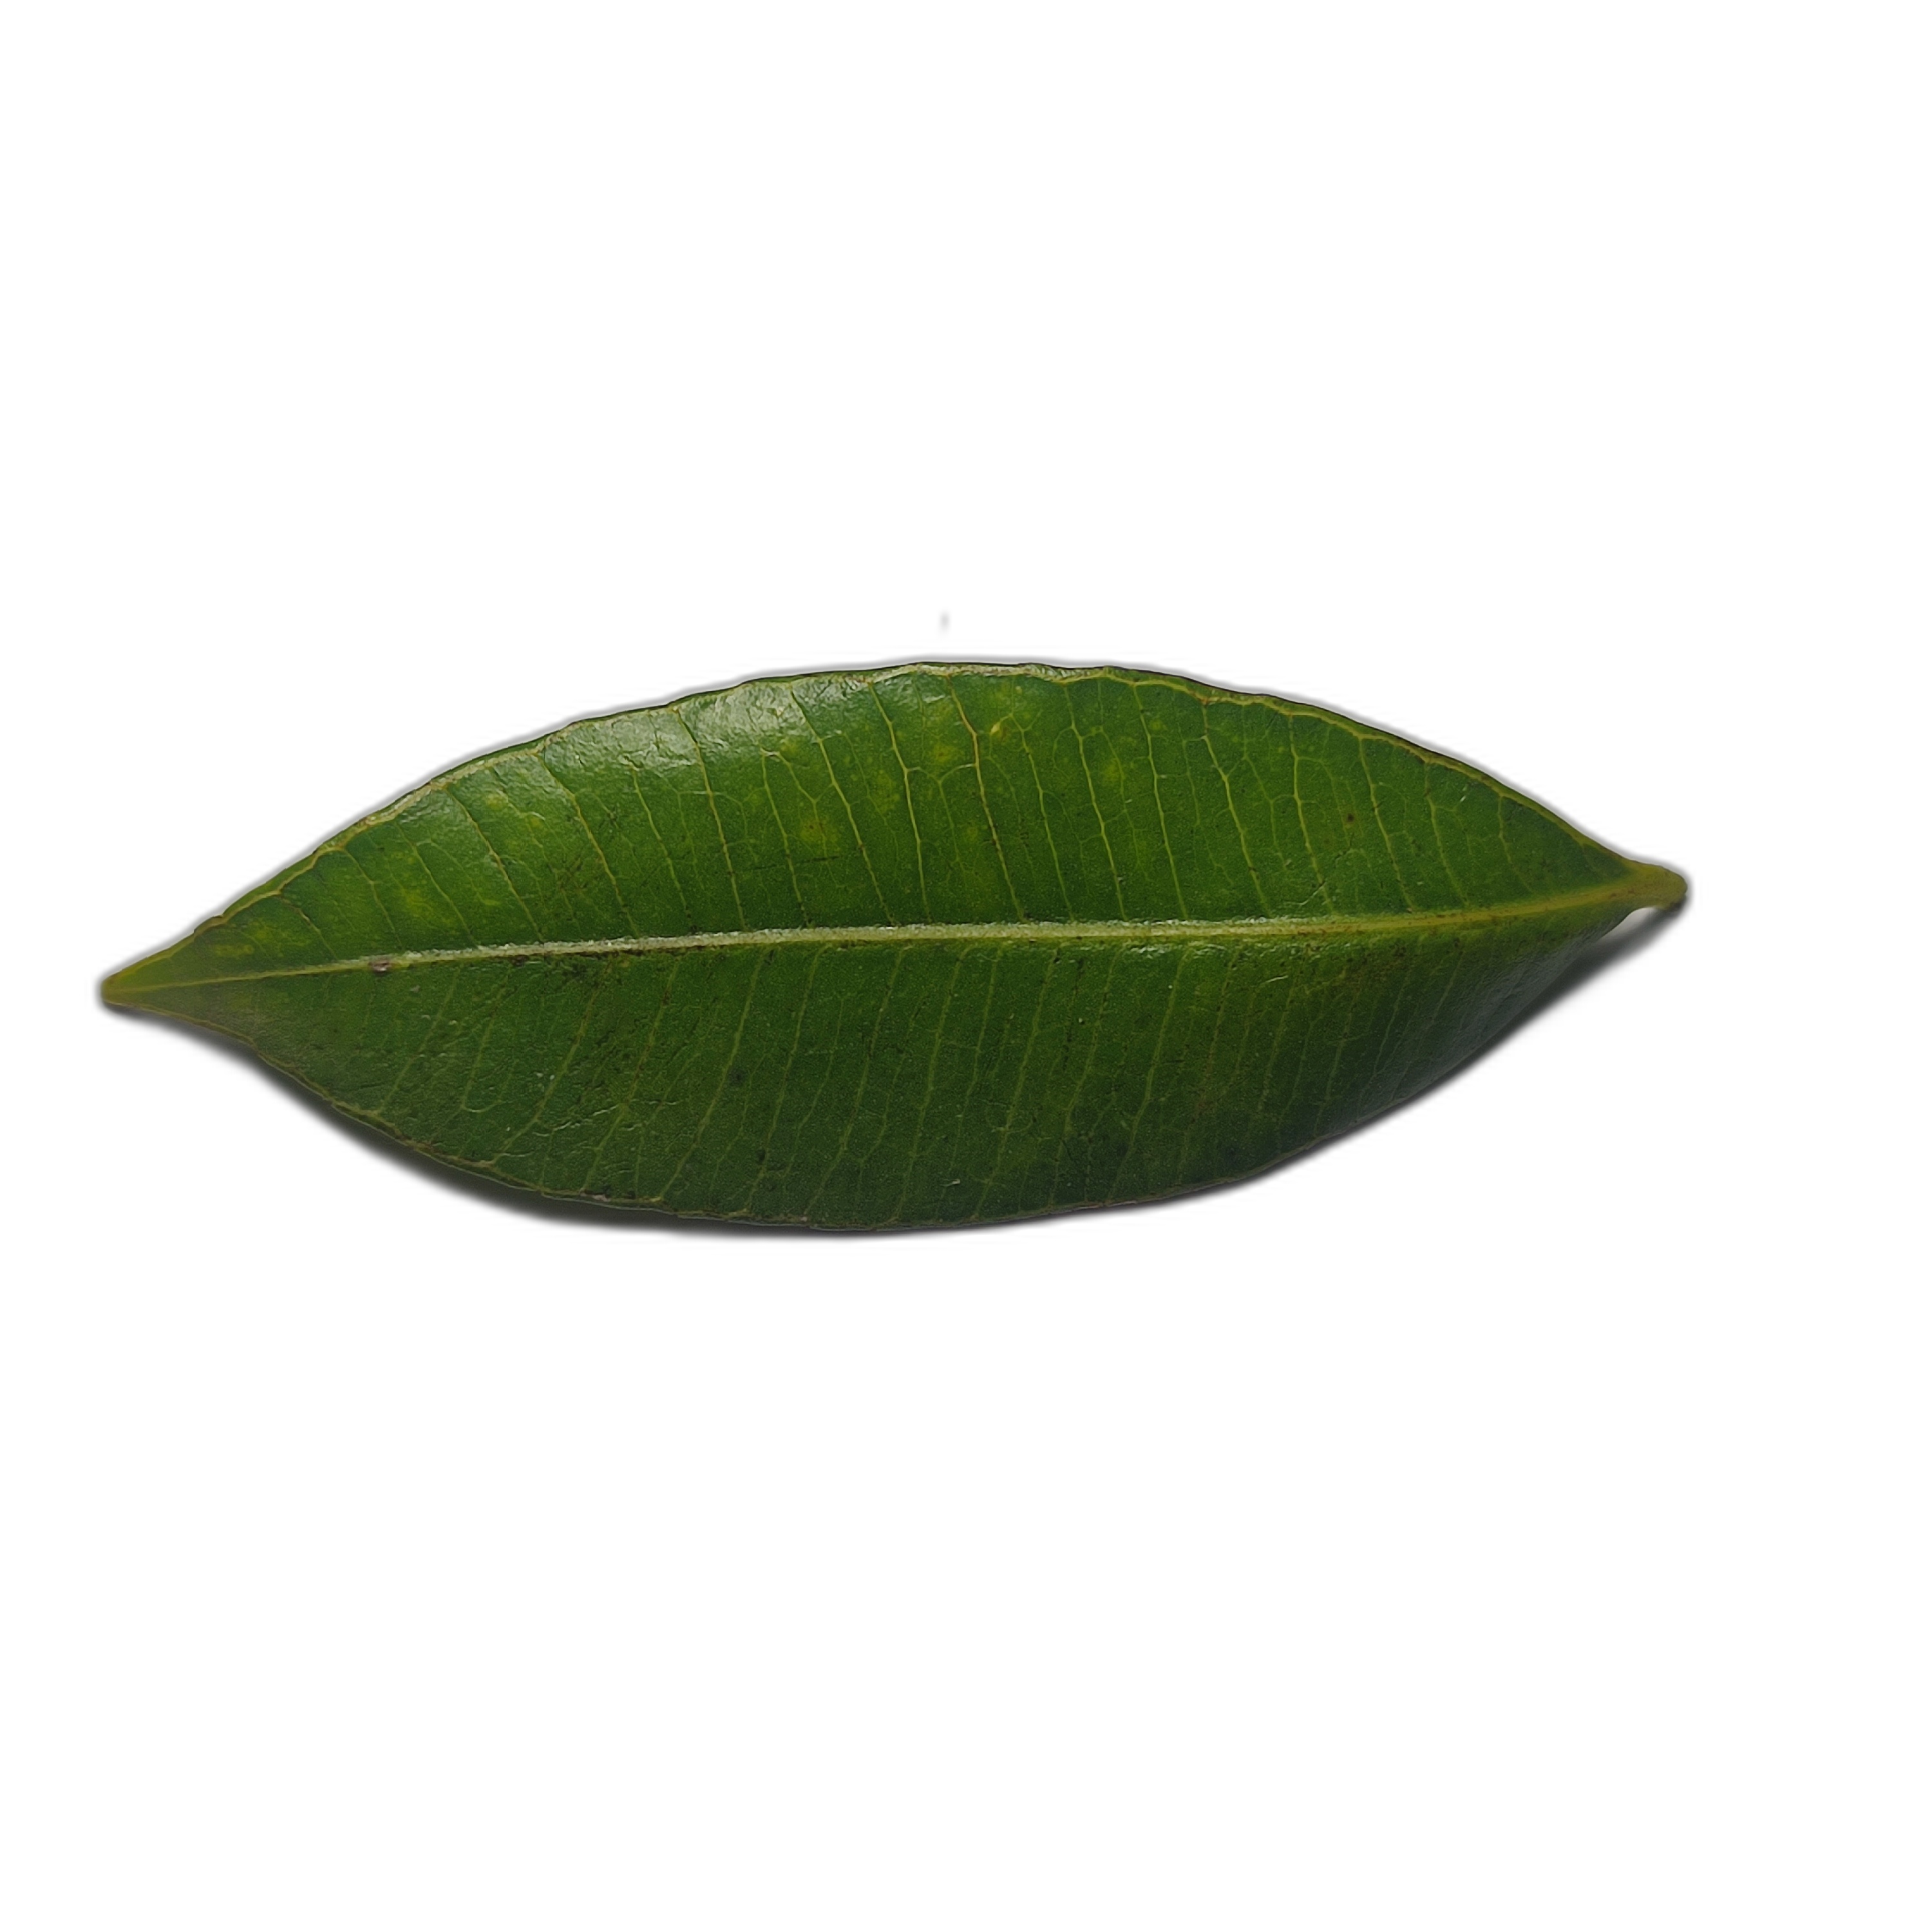
Label: healthy